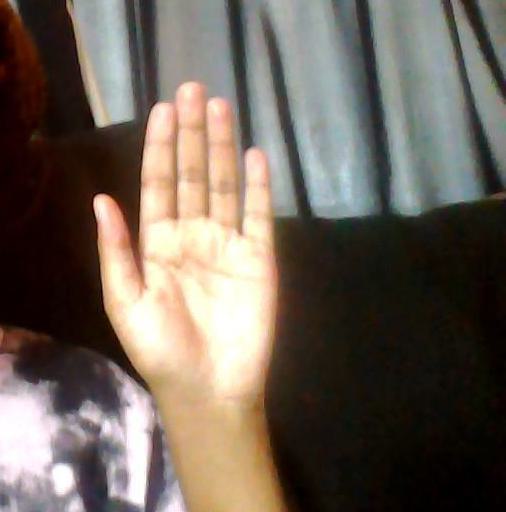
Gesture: stop